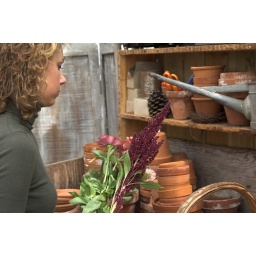
pretty girl working in the greenhouse to arrange a bouquet of flowers